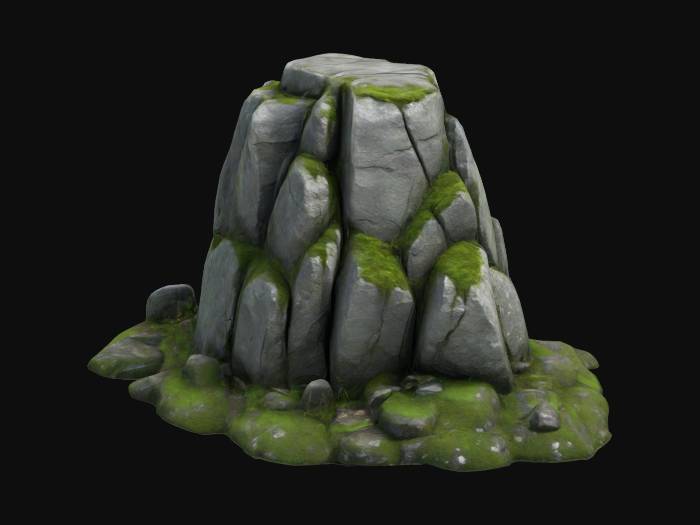
미적 점수 (1~10점): 7